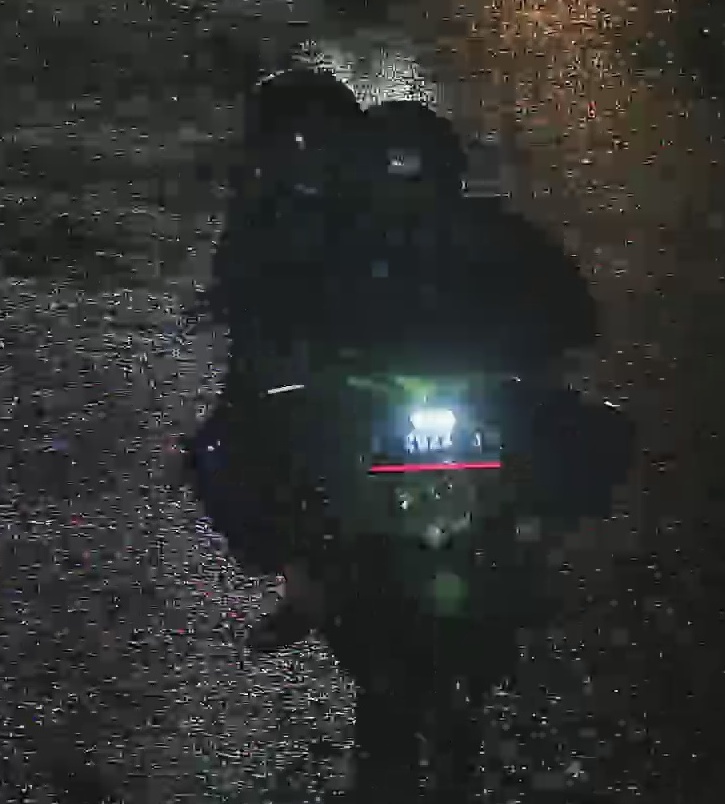
person-with-helmet: 2
person-without-helmet: 0